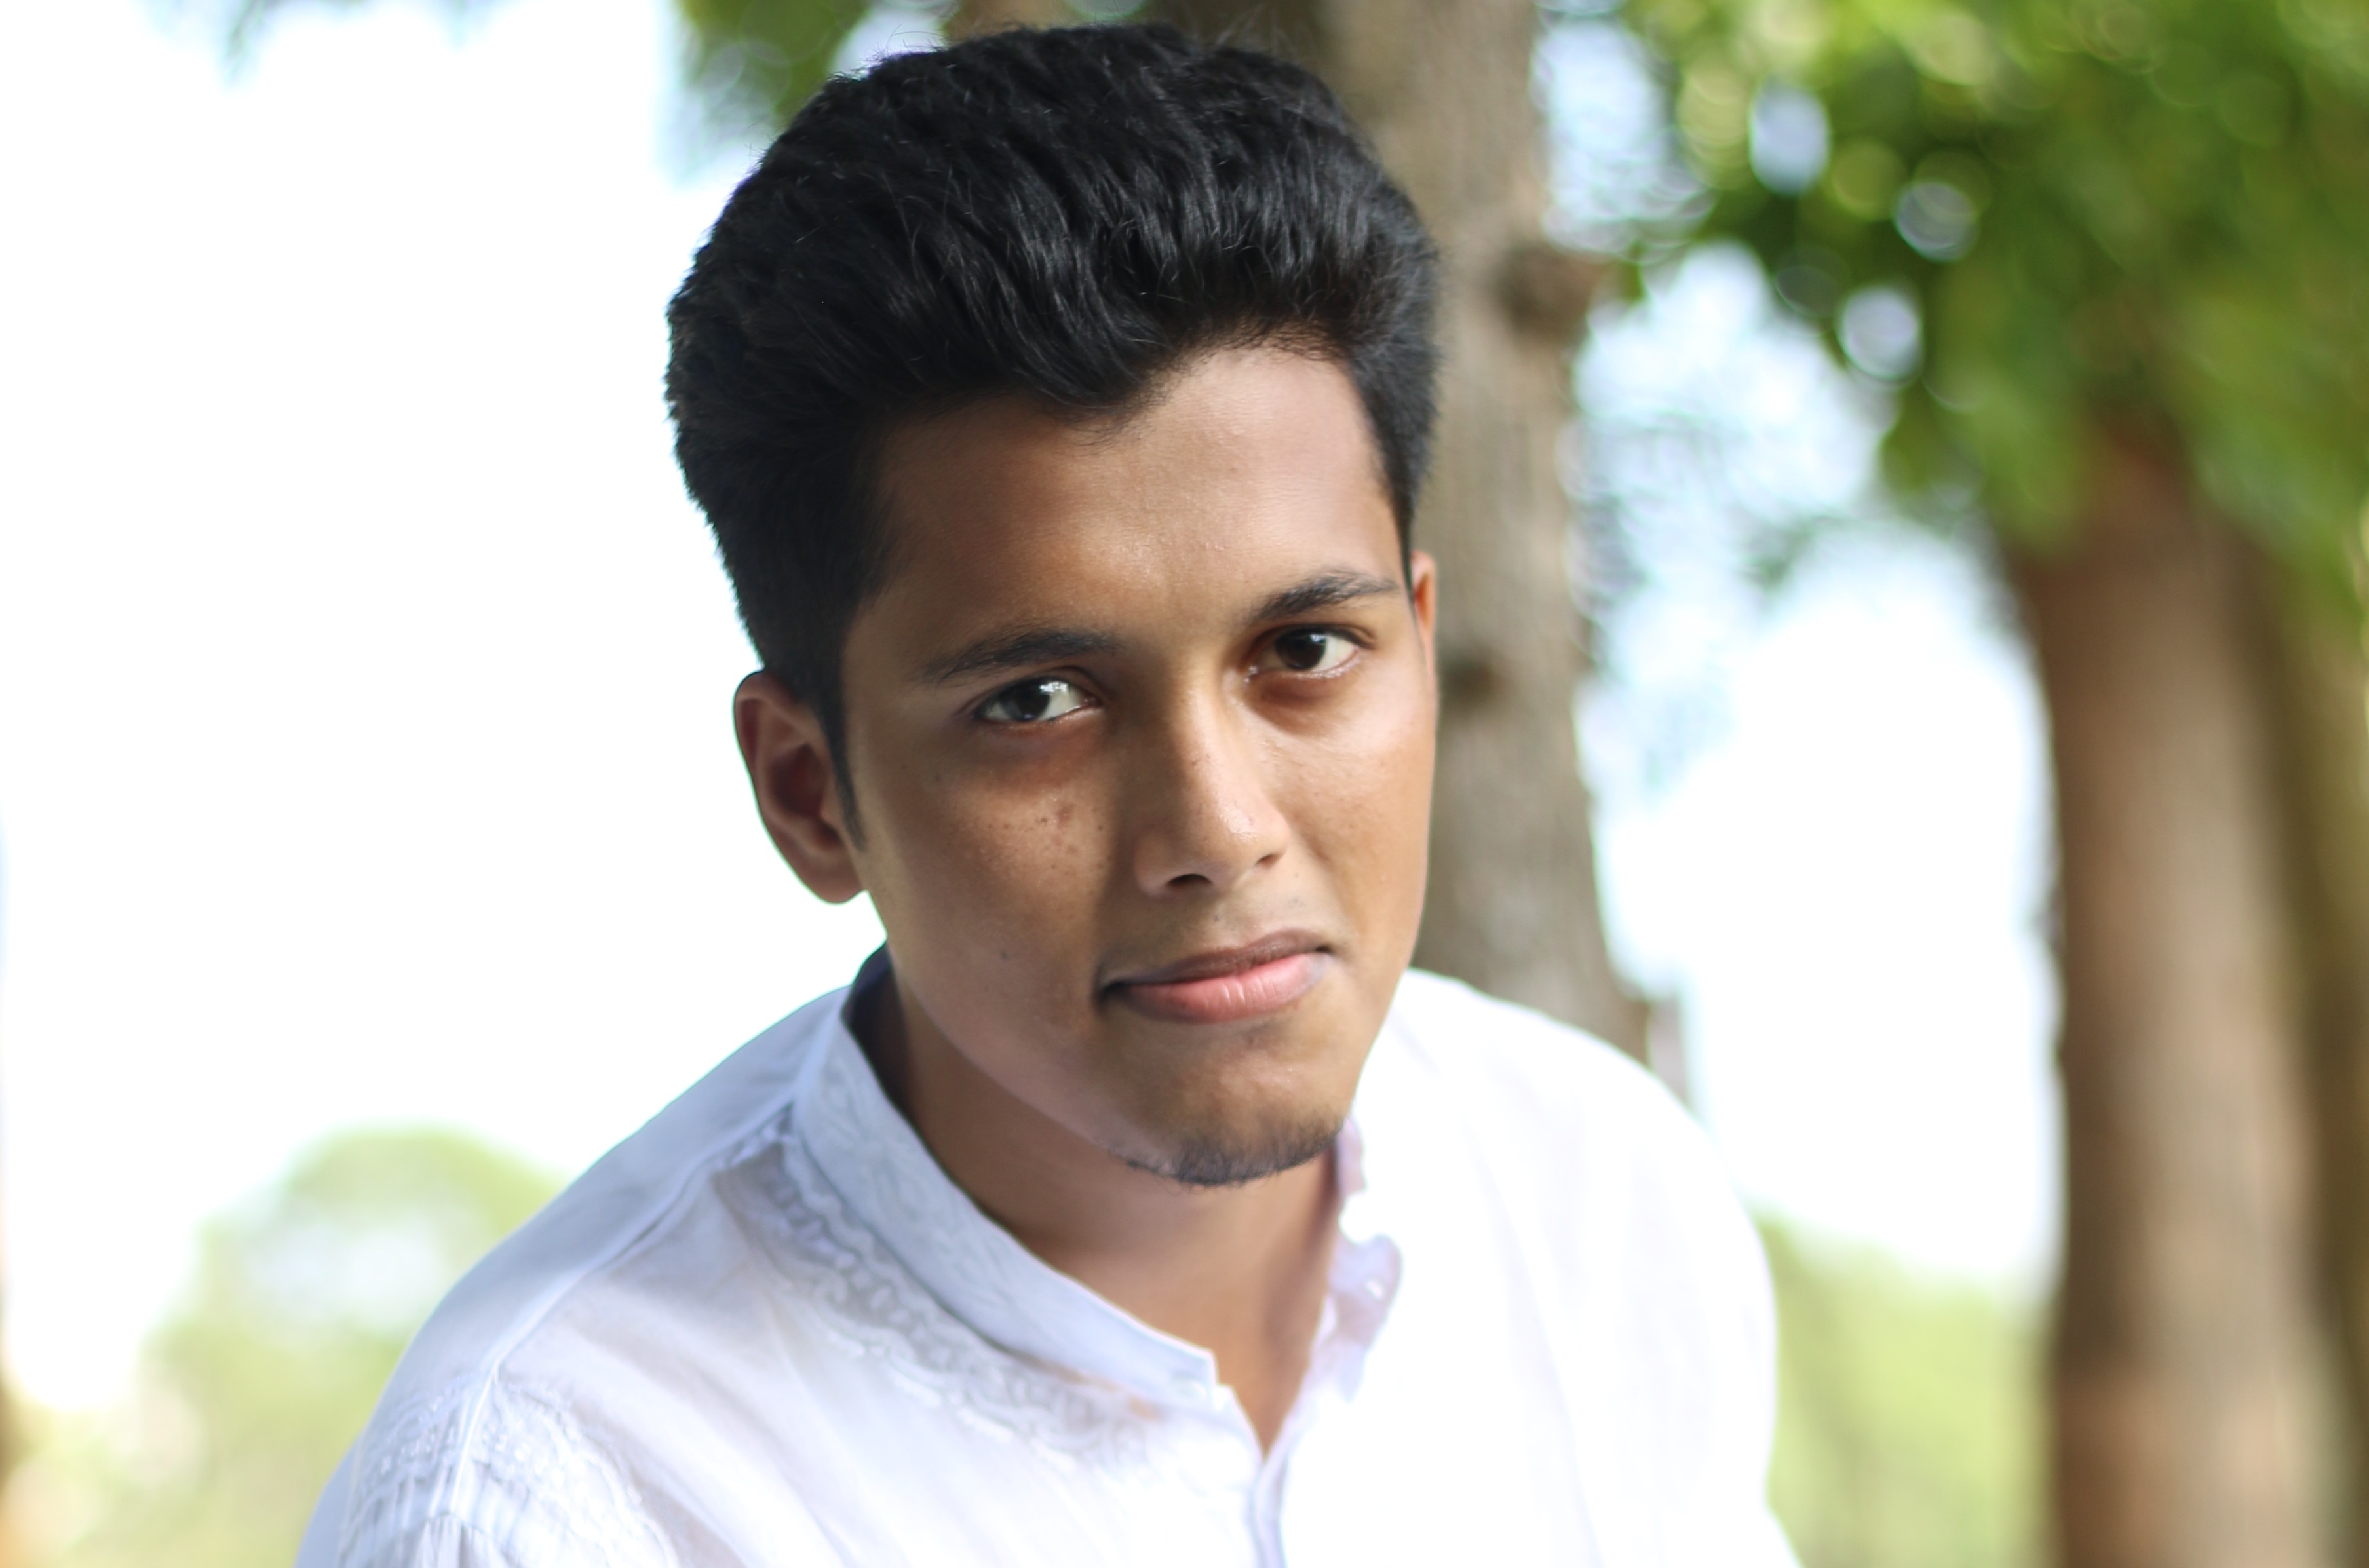
man, person, people, male, portrait, facial expression, hairstyle, smile, face, portrait photography